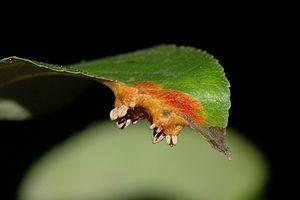
La rouille grillagée du poirier, ou rouille du genévrier est une maladie cryptogamique causée par le champignon Gymnosporangium sabinae, affectant en alternance les poiriers et les genévriers. Cette maladie ne contamine pas les autres genres d'arbres fruitiers.